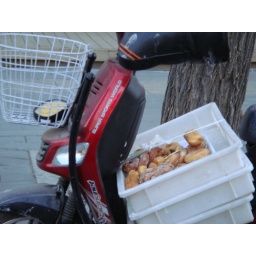
Layer of dirt and dust for free ... mirror in basket also doesn't inspire confidence.